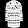
Label: Coat